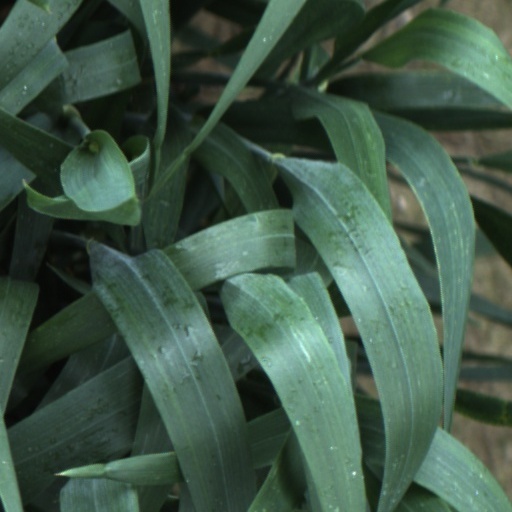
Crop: wheat